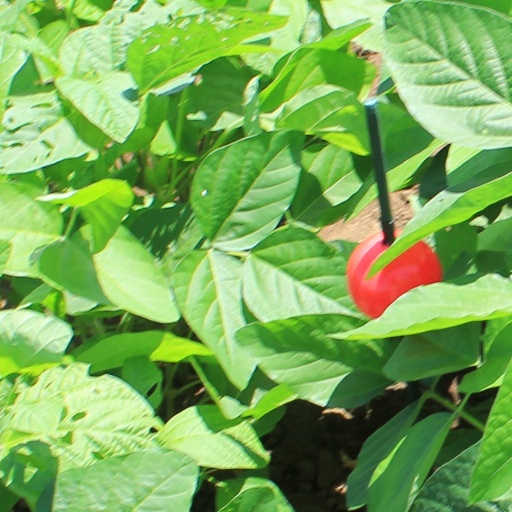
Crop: soybean